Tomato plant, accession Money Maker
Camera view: horizontal (90 deg, fisheye); turntable rotation: 210 degrees
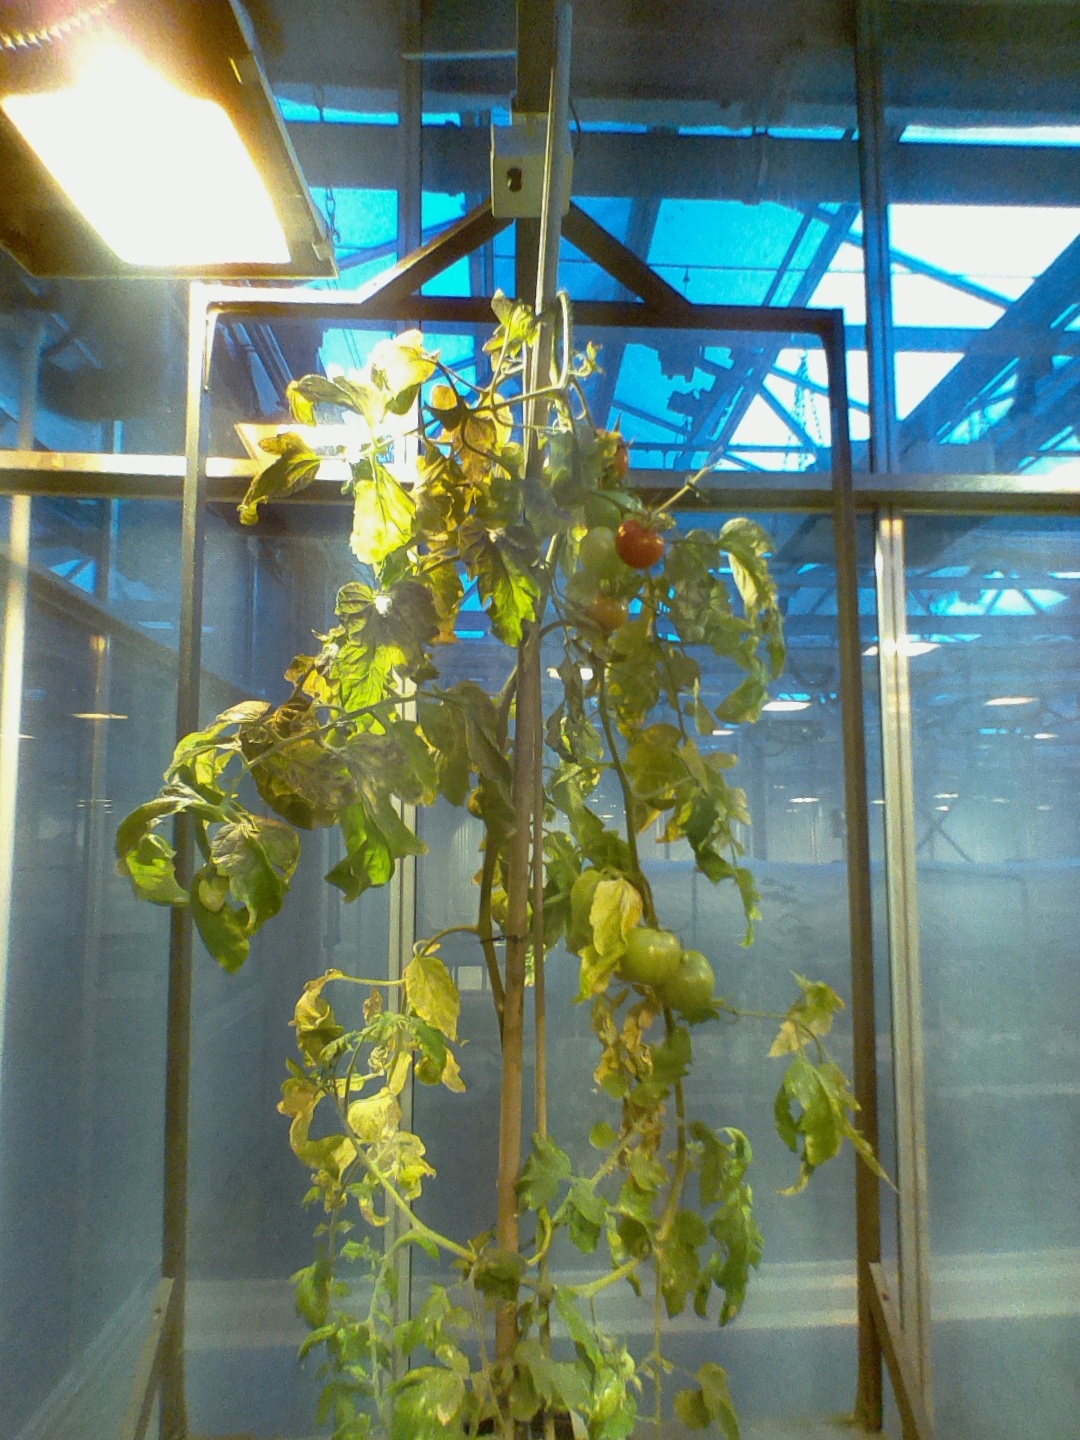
BBCH growth stage 82: 20%-30% of fruits show typical fully ripe color